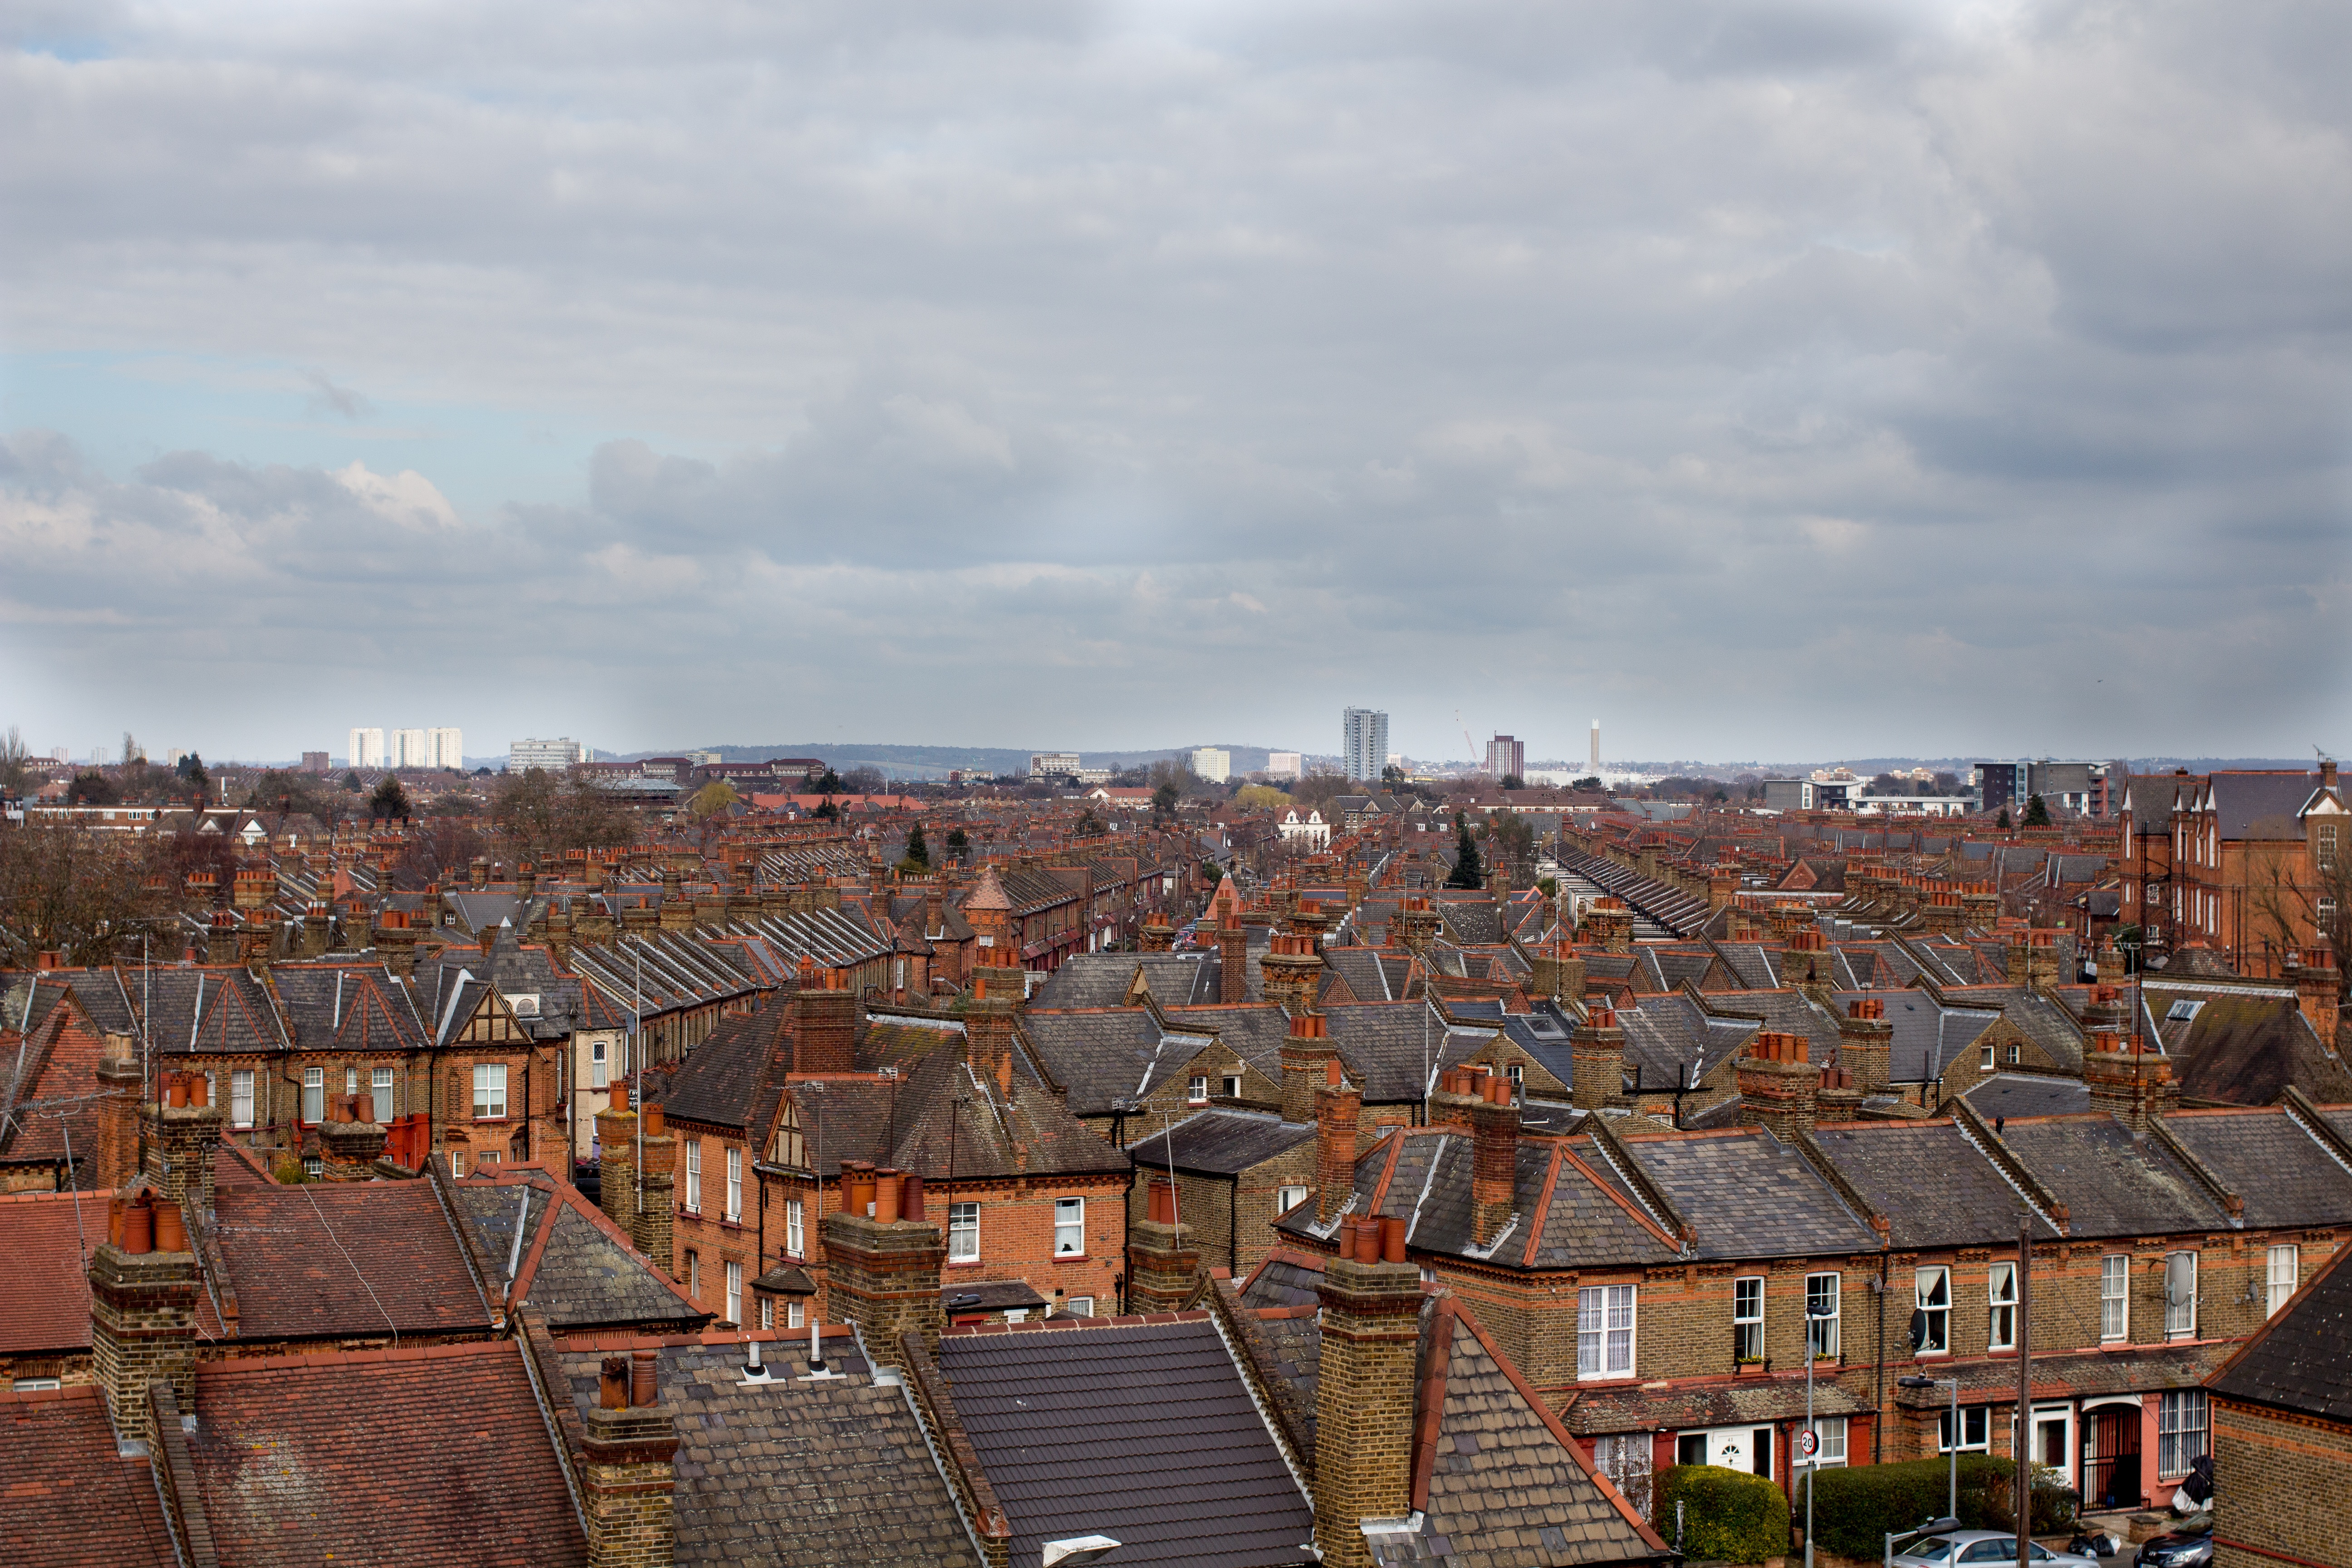
skyline, town, roof, city, cityscape, panorama, suburb, evening, aerial photography, urban area, residential area, human settlement